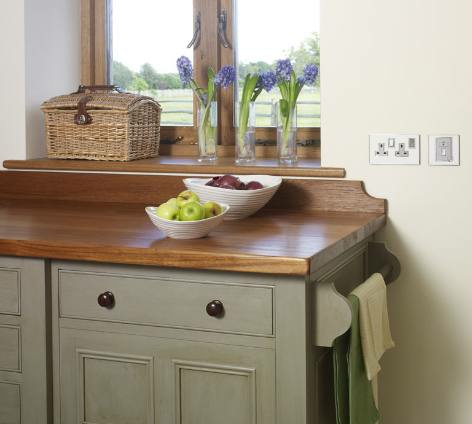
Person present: No